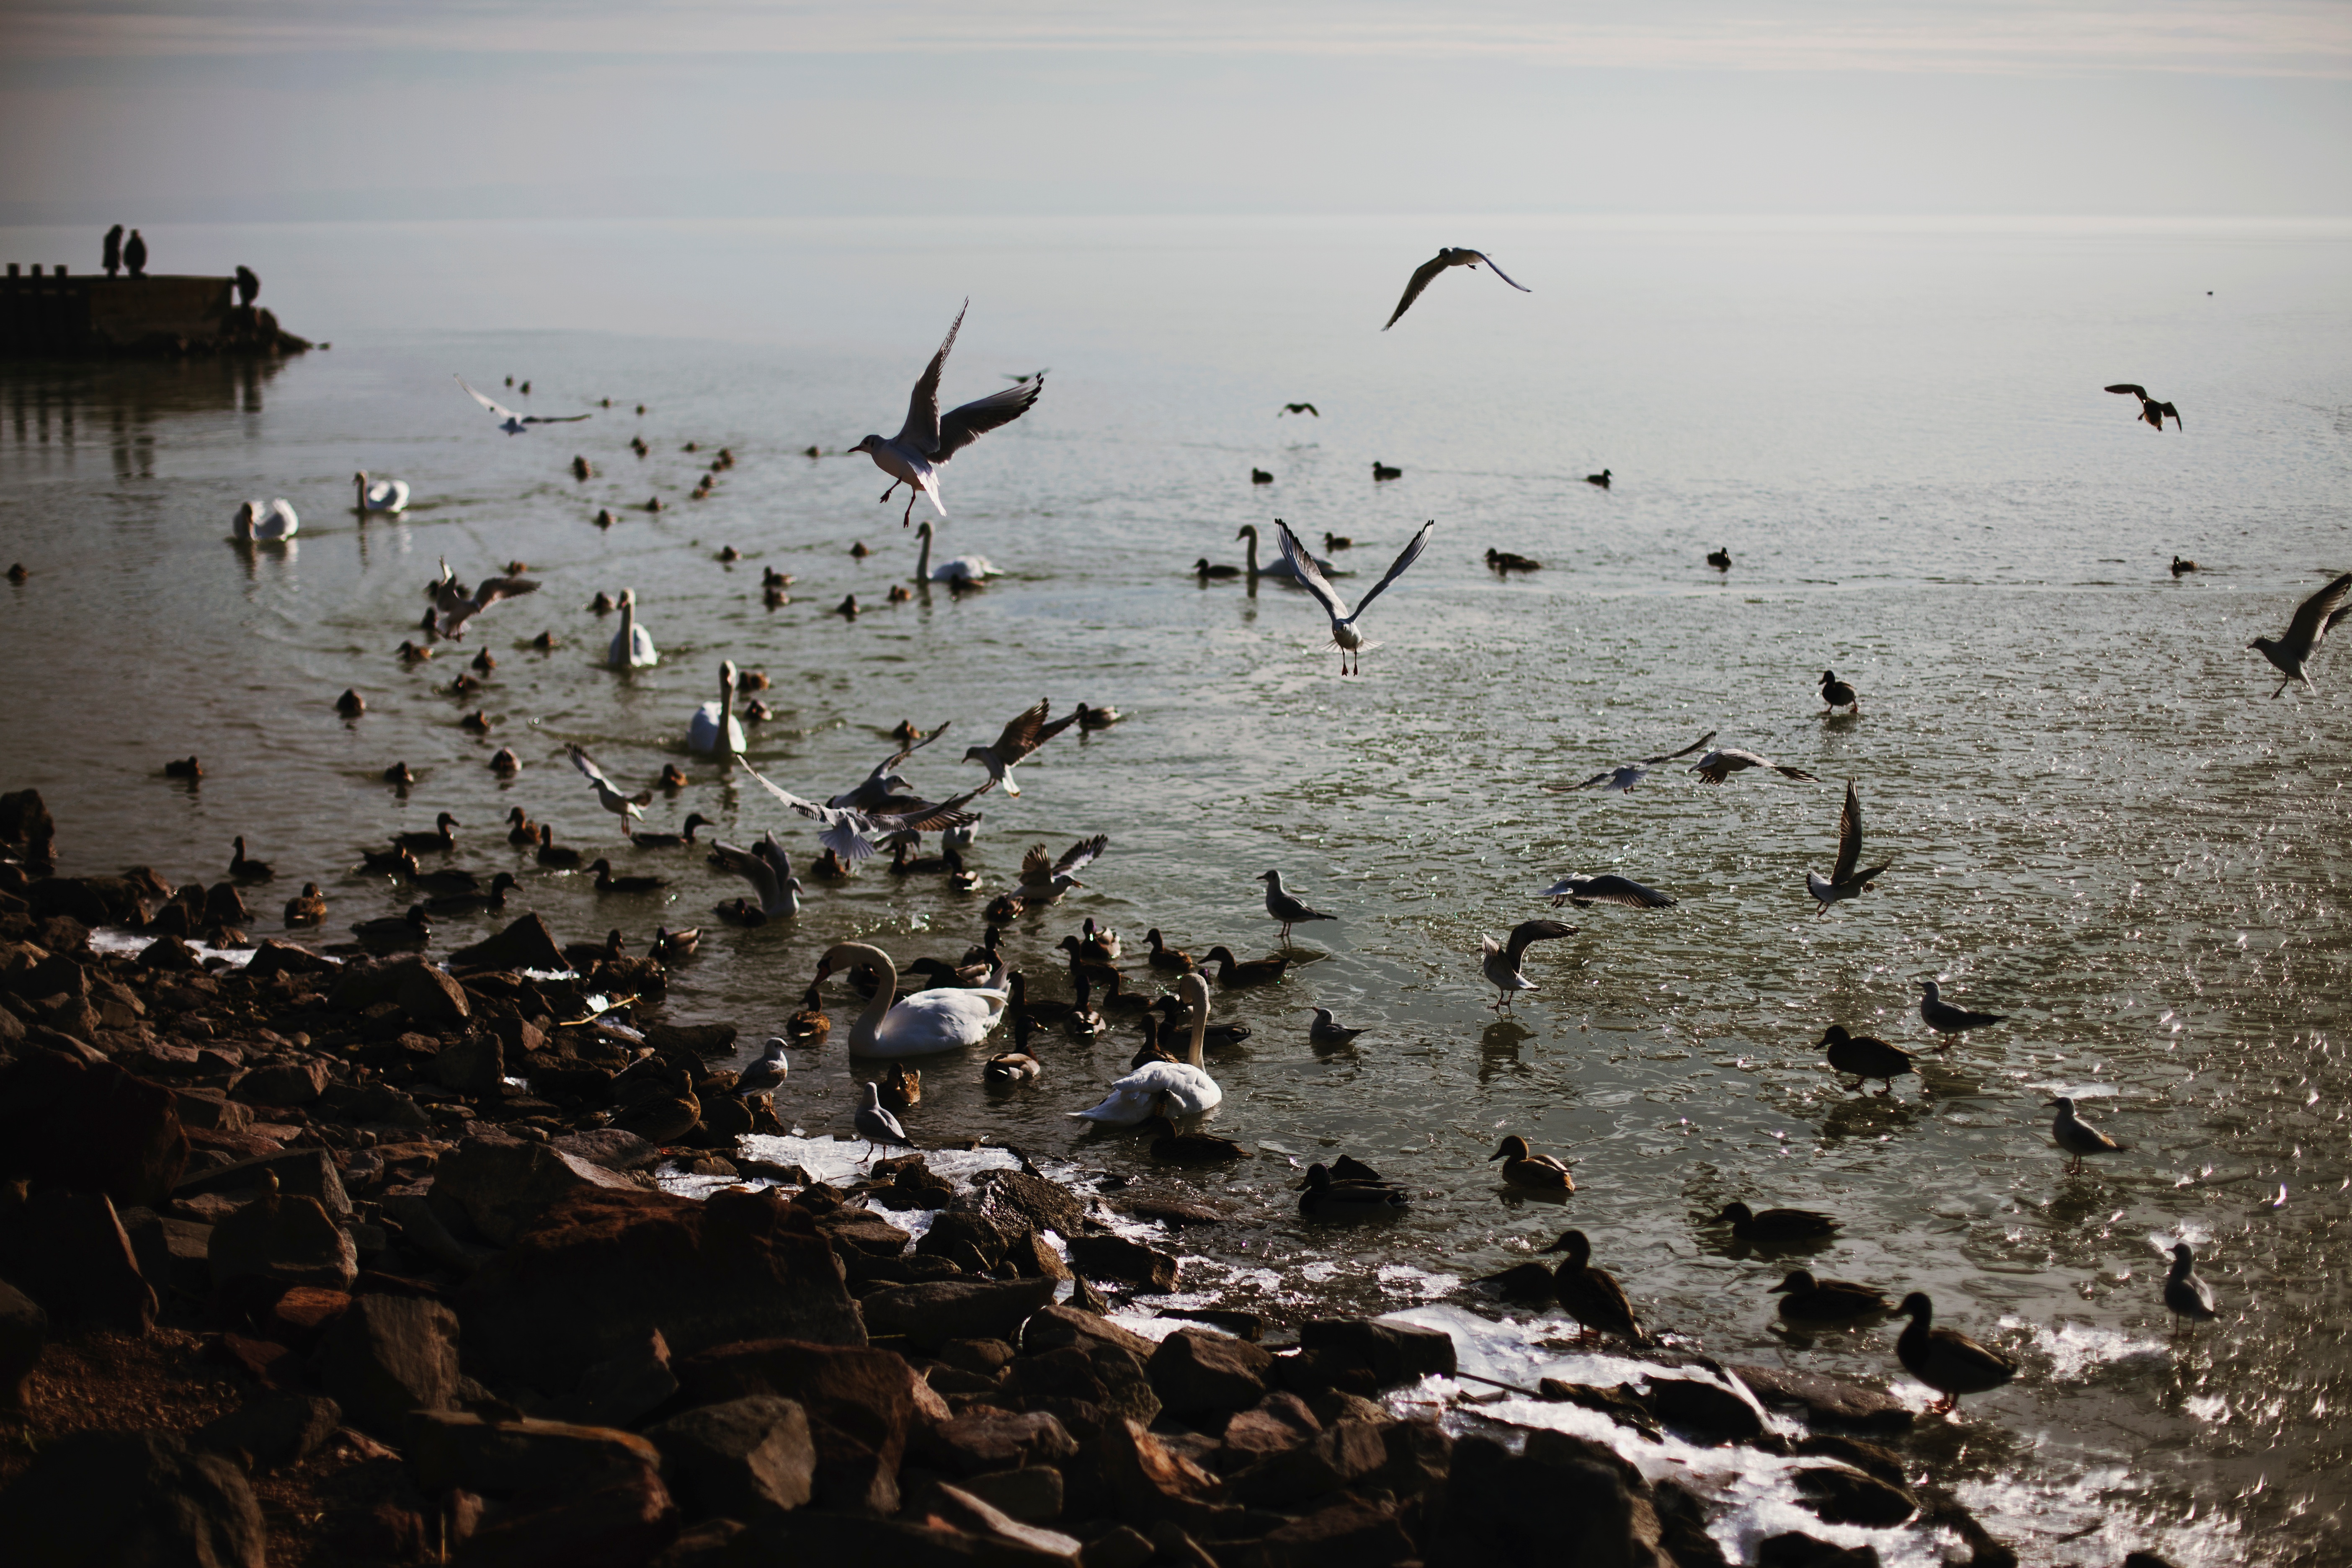
sea, coast, water, ocean, bird, morning, shore, flock, reflection, water bird, mudflat, animal migration